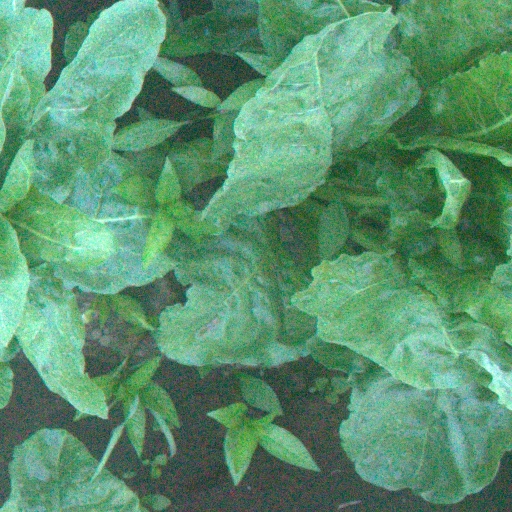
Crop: sugar beet